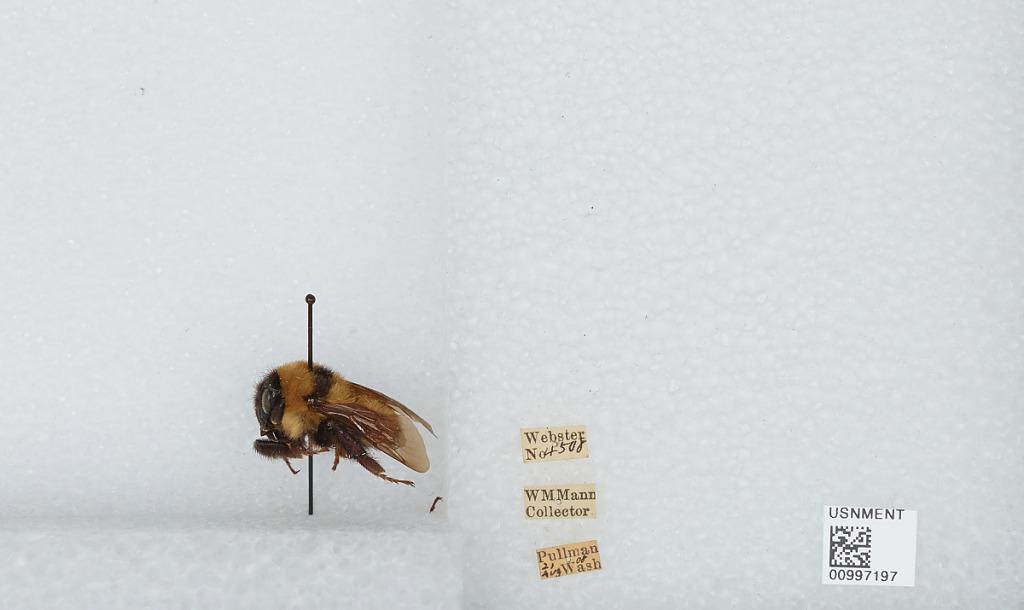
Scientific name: Bombus (Fervidobombus) fervidus fervidus (Fabricius)
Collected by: W. Mann
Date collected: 1908-8-21
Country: United States
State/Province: Washington
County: Whitman
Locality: Pullman
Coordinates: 46.7333, -117.167